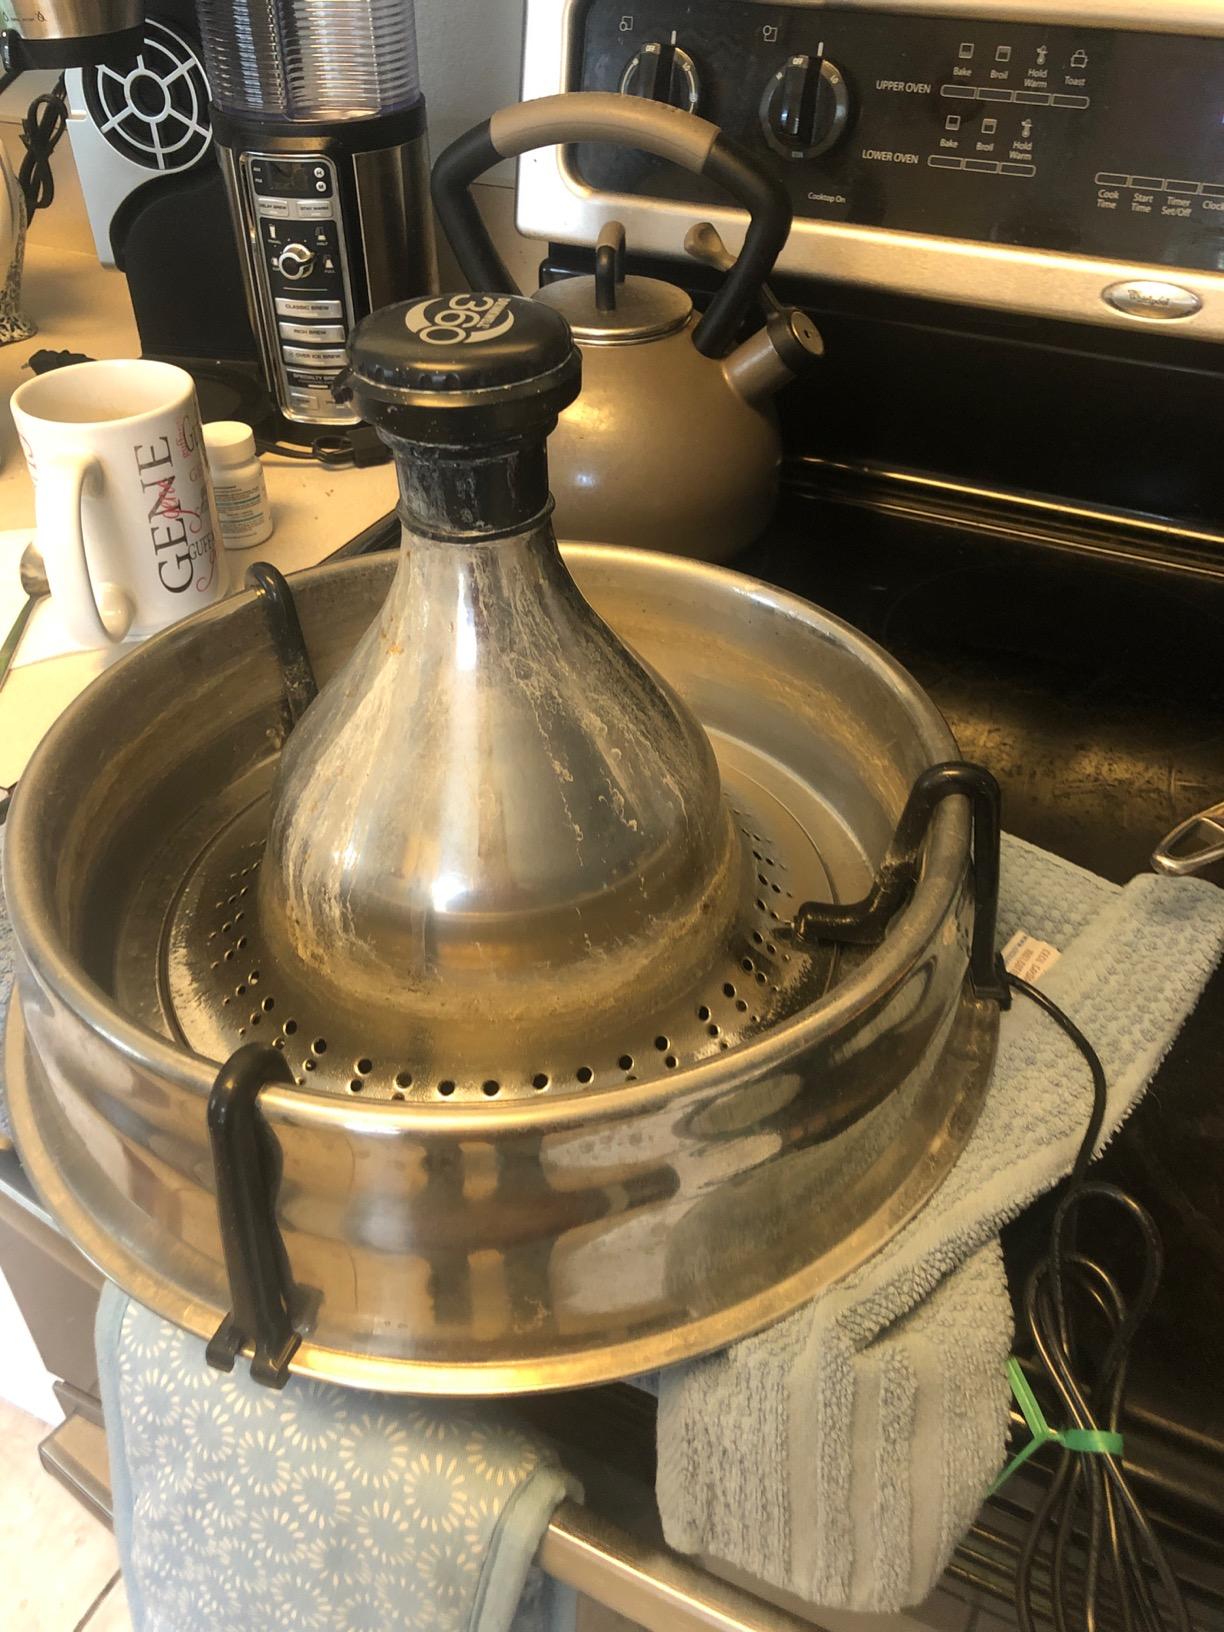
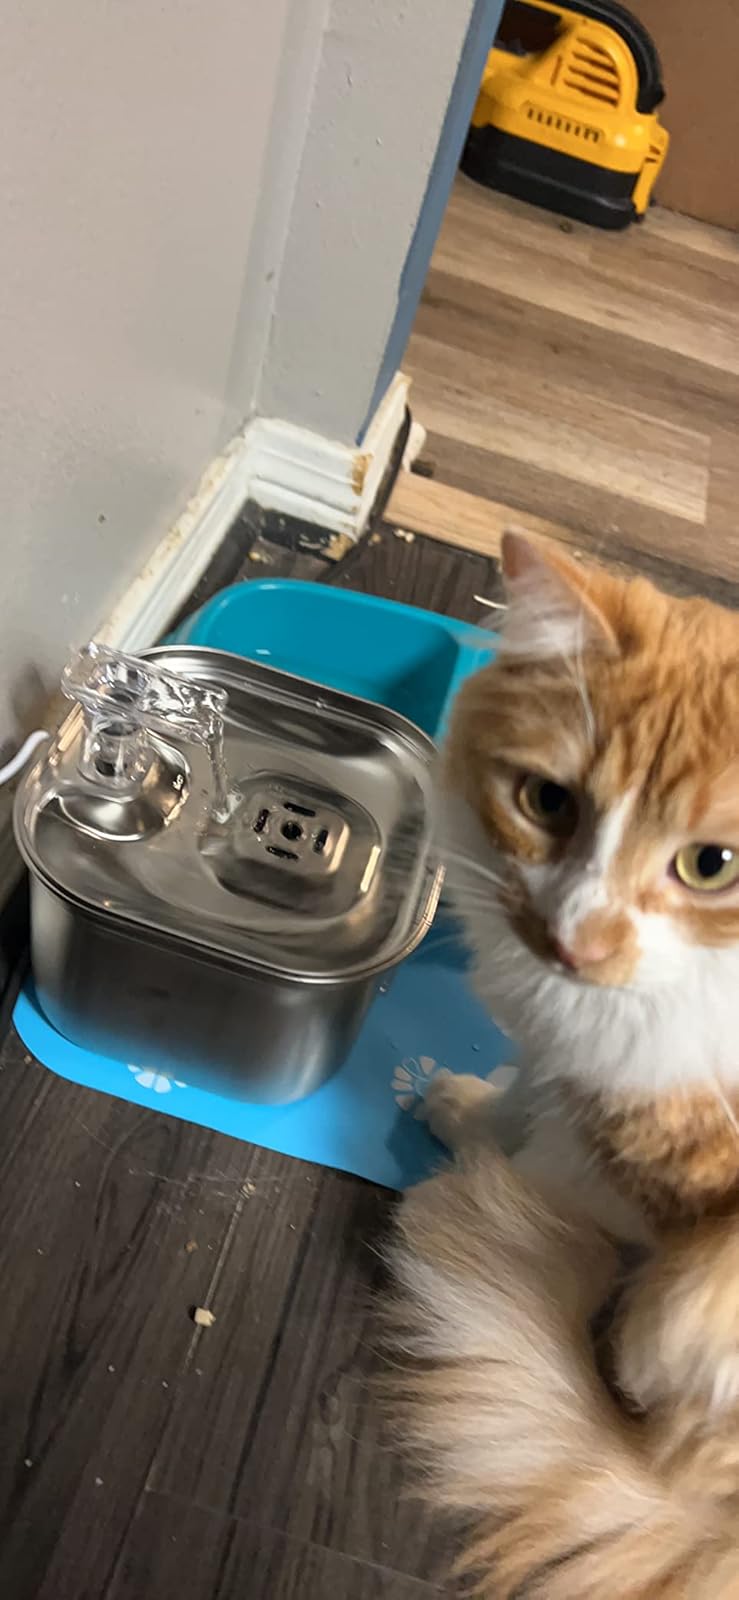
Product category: items_bowl
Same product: no